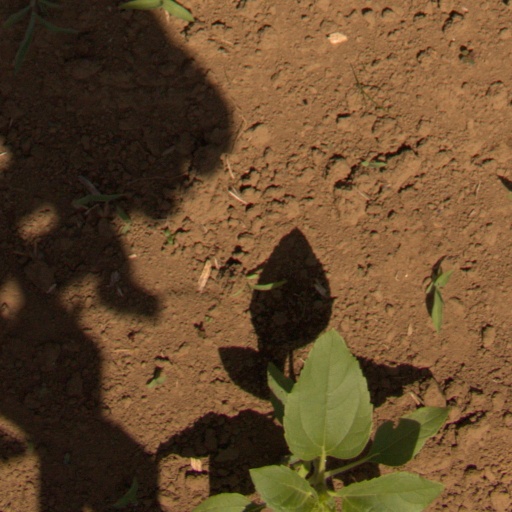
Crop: Jerusalem artichoke